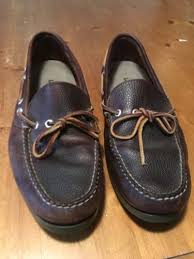
Label: Boat